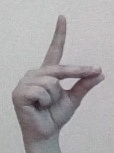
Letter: ta